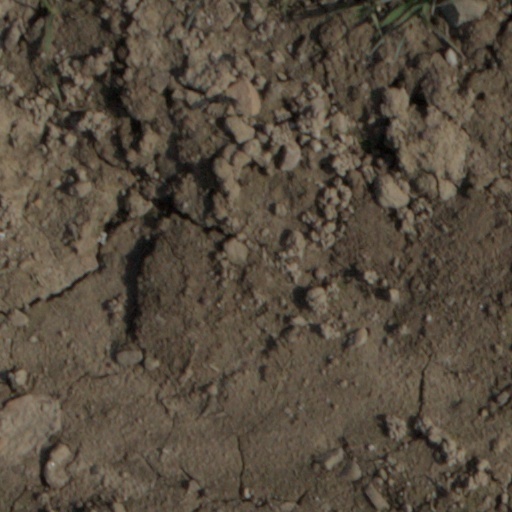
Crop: wheat